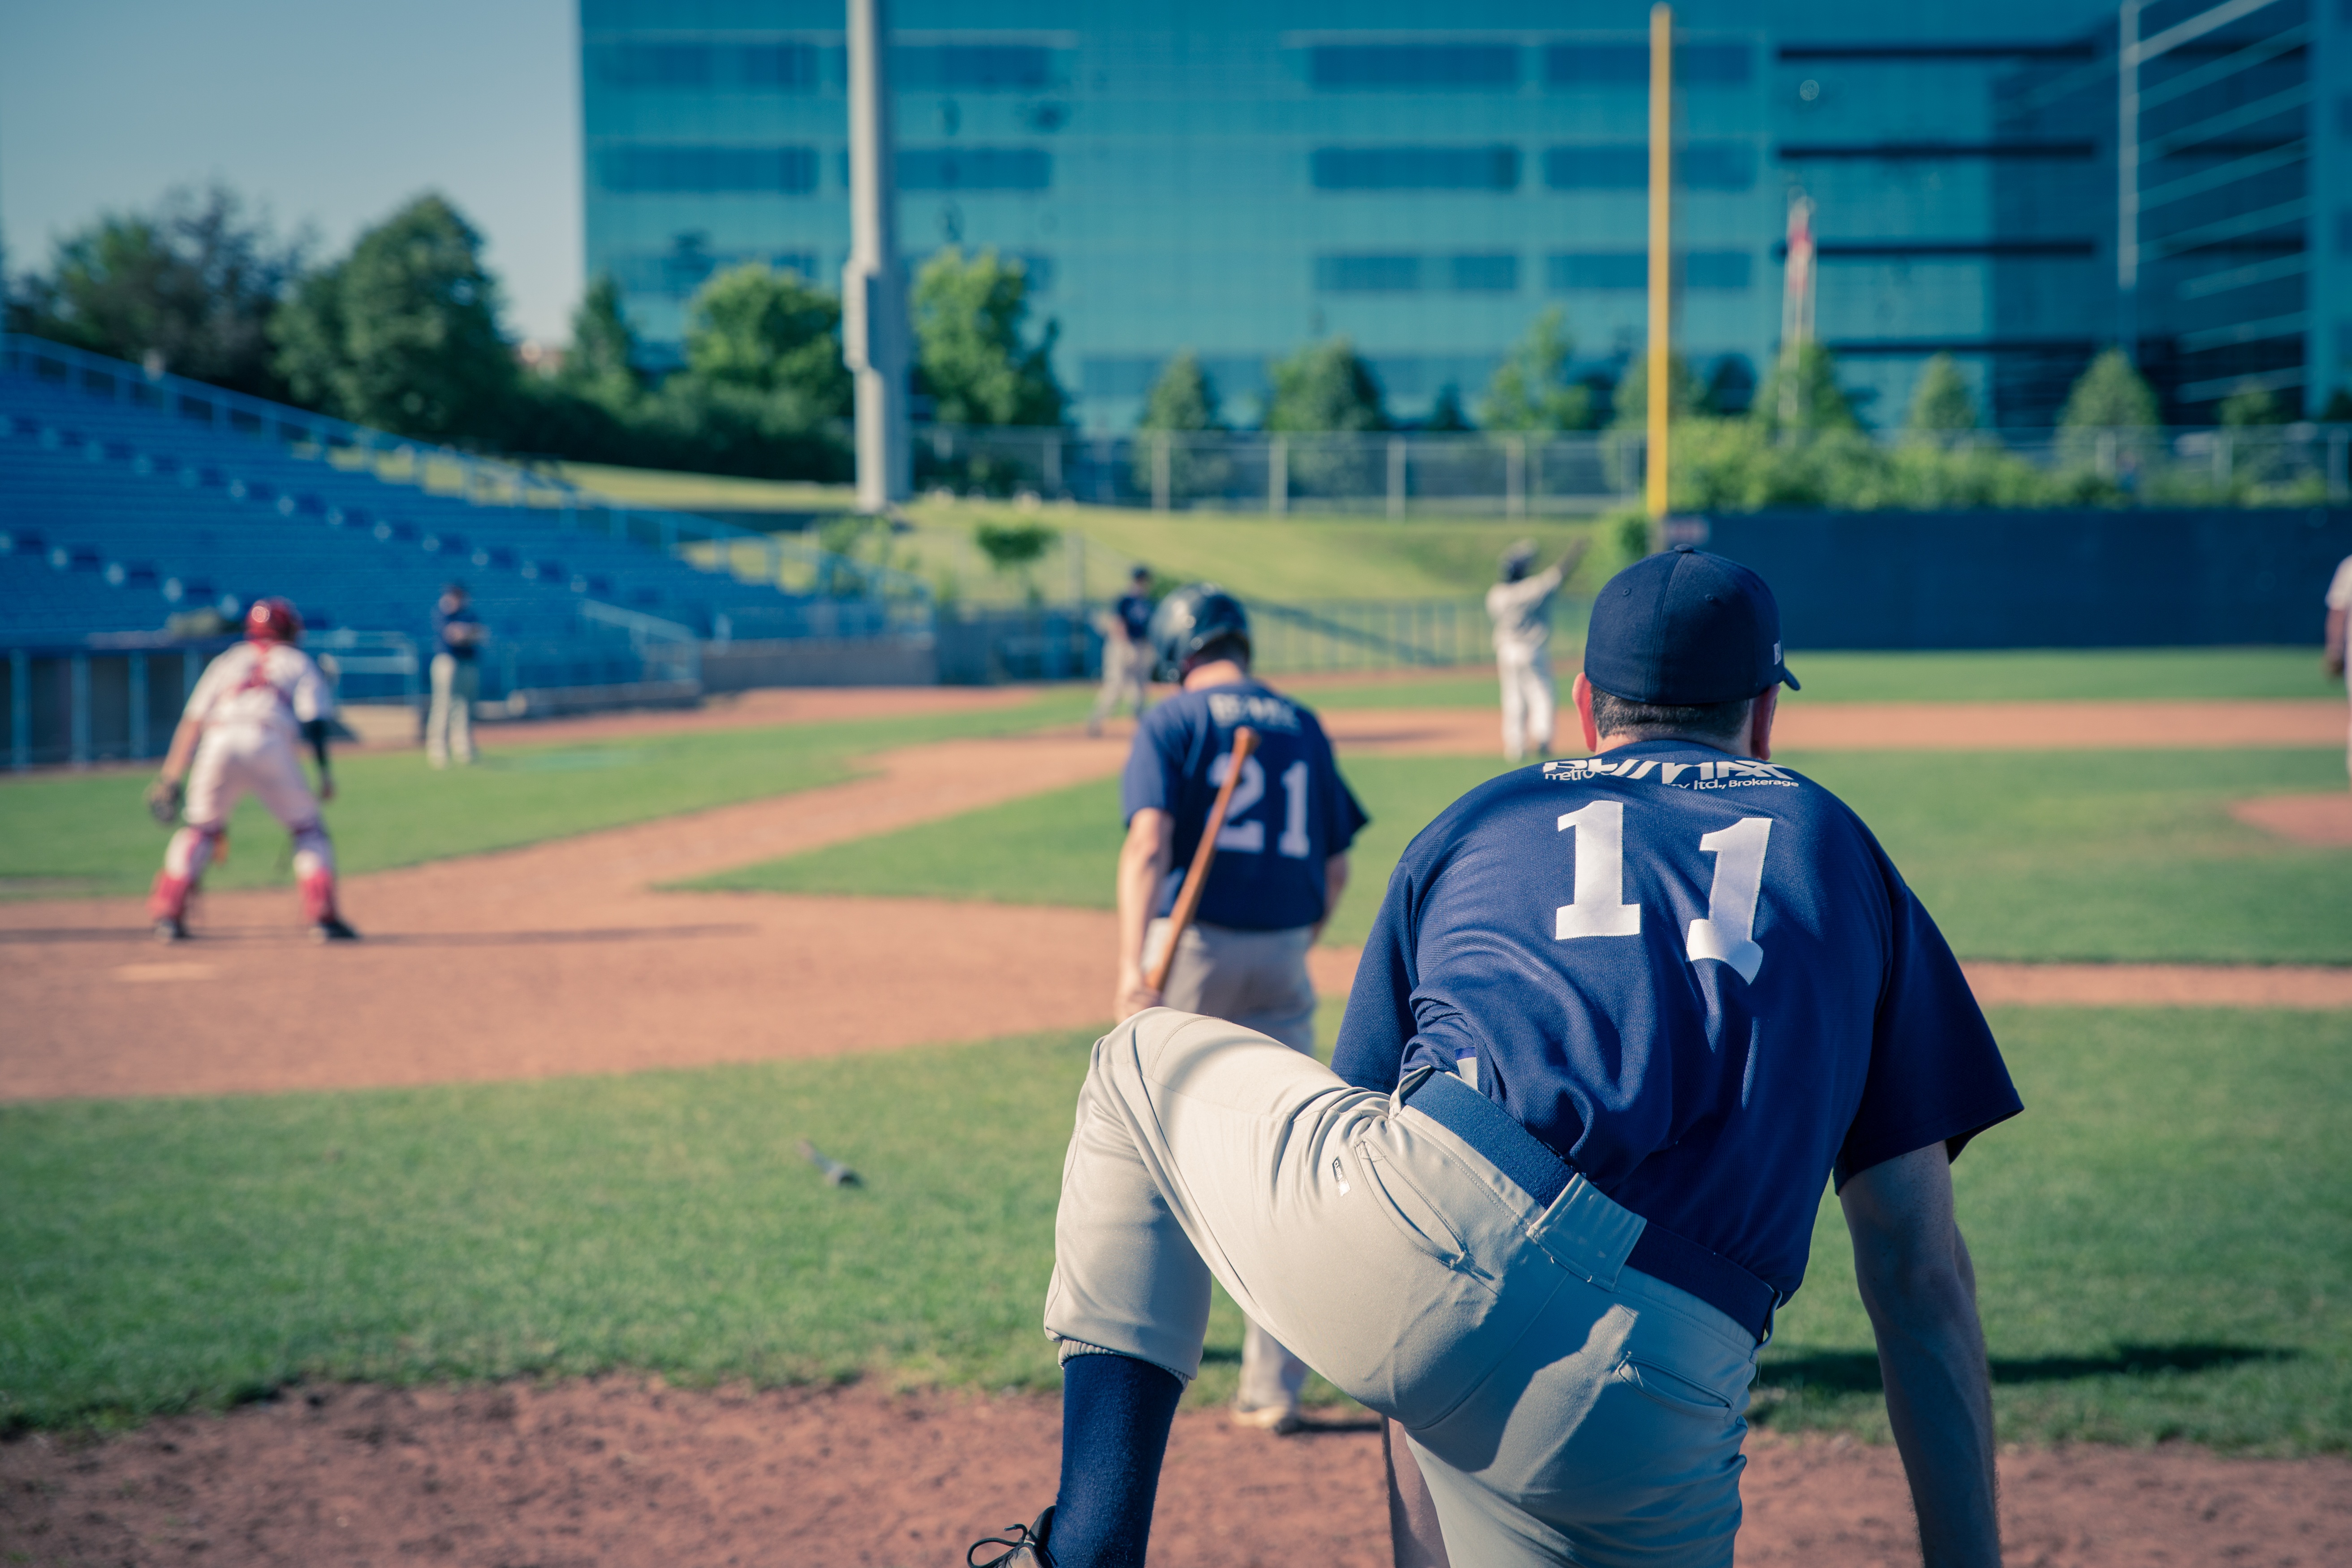
baseball, baseball field, pitch, sports, softball, ball game, team sport, infielder, college baseball, bat and ball games, baseball positions, college softball